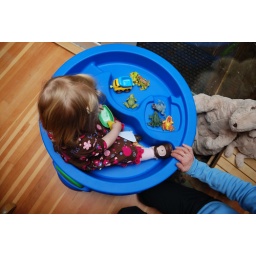
Sitting in the water table